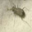
Label: beetle